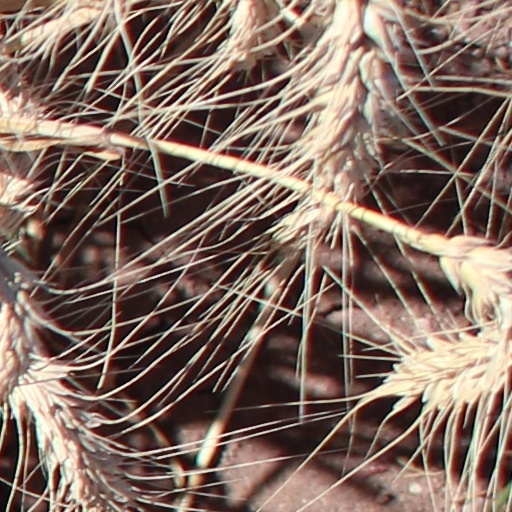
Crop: wheat